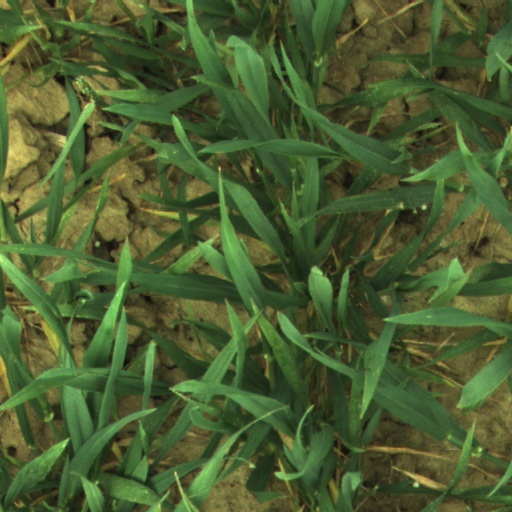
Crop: wheat